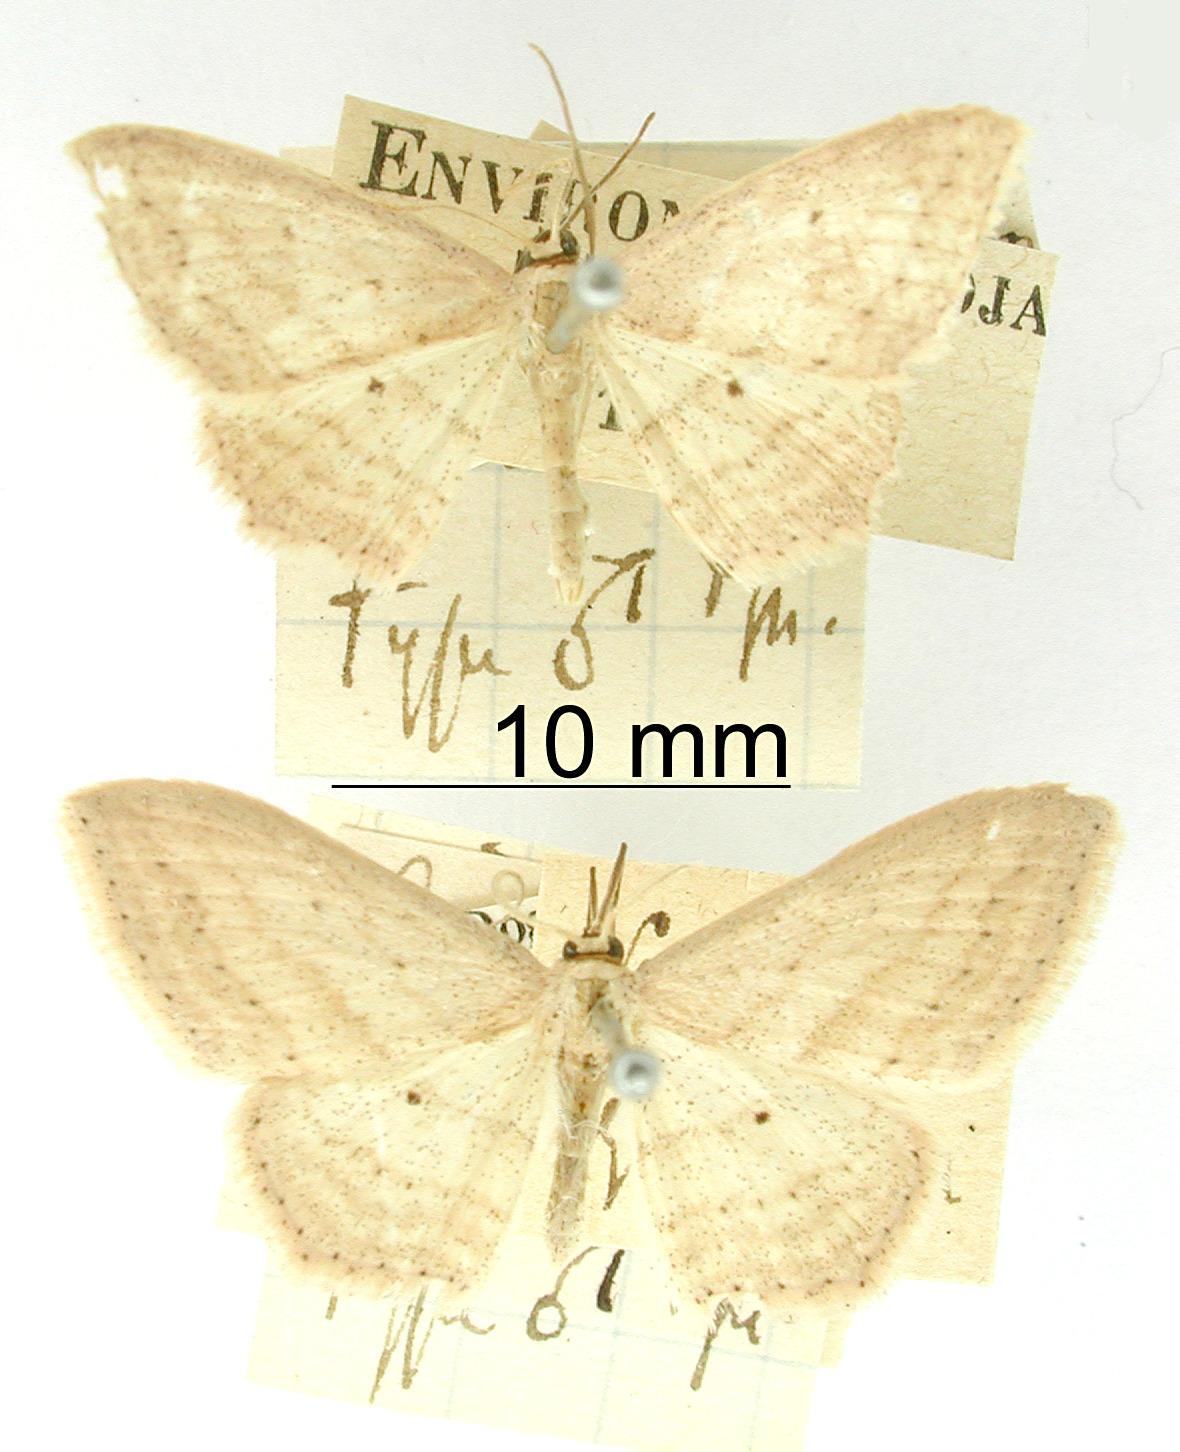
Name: Craspedia dehortata
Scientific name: Craspedia dehortata Dognin, 1901
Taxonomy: Animalia, Arthropoda, Insecta, Lepidoptera, Geometridae, Sterrhinae
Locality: Environs de Loja, Loja, Ecuador
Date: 1891